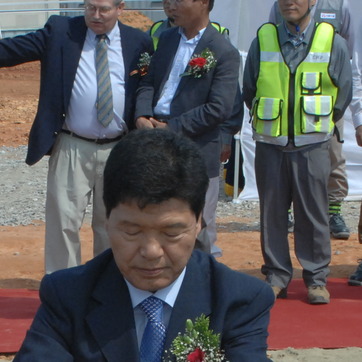
Material: hair